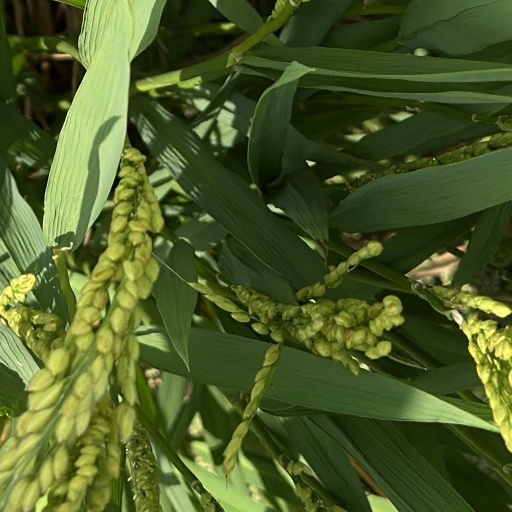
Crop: rice